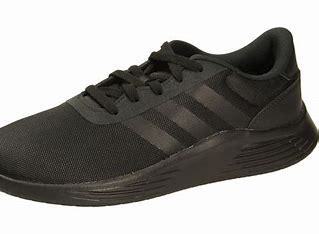
Brand: Adidas
Model: Lite Racer 2